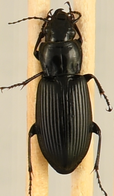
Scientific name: Pterostichus melanarius melanarius
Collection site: Steigerwaldt-Chequamegon NEON (STEI), plot STEI_001